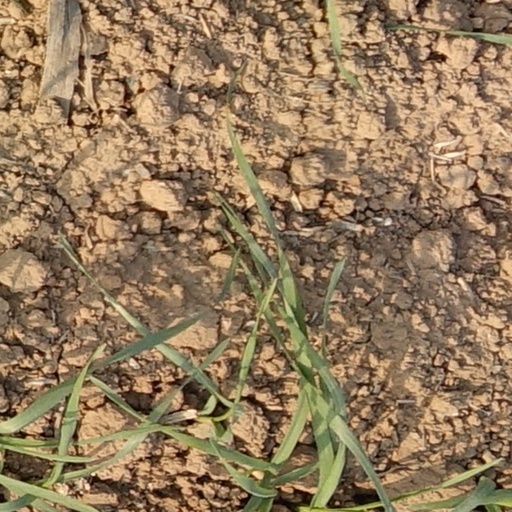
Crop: wheat